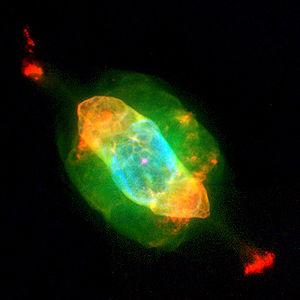
Le Catalogue Caldwell est un catalogue astronomique regroupant 109 amas stellaires, nébuleuses et galaxies pour aider les astronomes amateurs dans leurs observations. La liste a été compilée par Sir Patrick Moore Caldwell, mieux connu sous le nom Patrick Moore, pour compléter le Catalogue Messier. Celui-ci a rapidement dressé une liste de 109 objets et l'a ensuite publiée dans Sky & Telescope en décembre 1995.